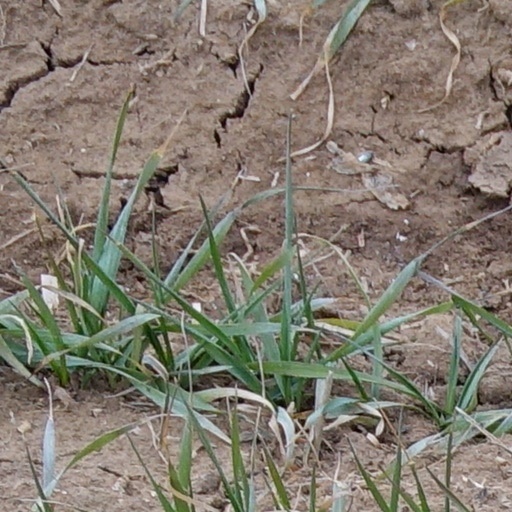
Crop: wheat